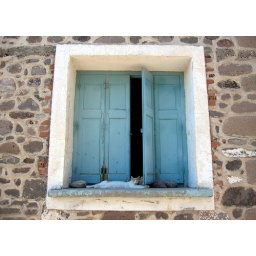
Greece cat in window wide